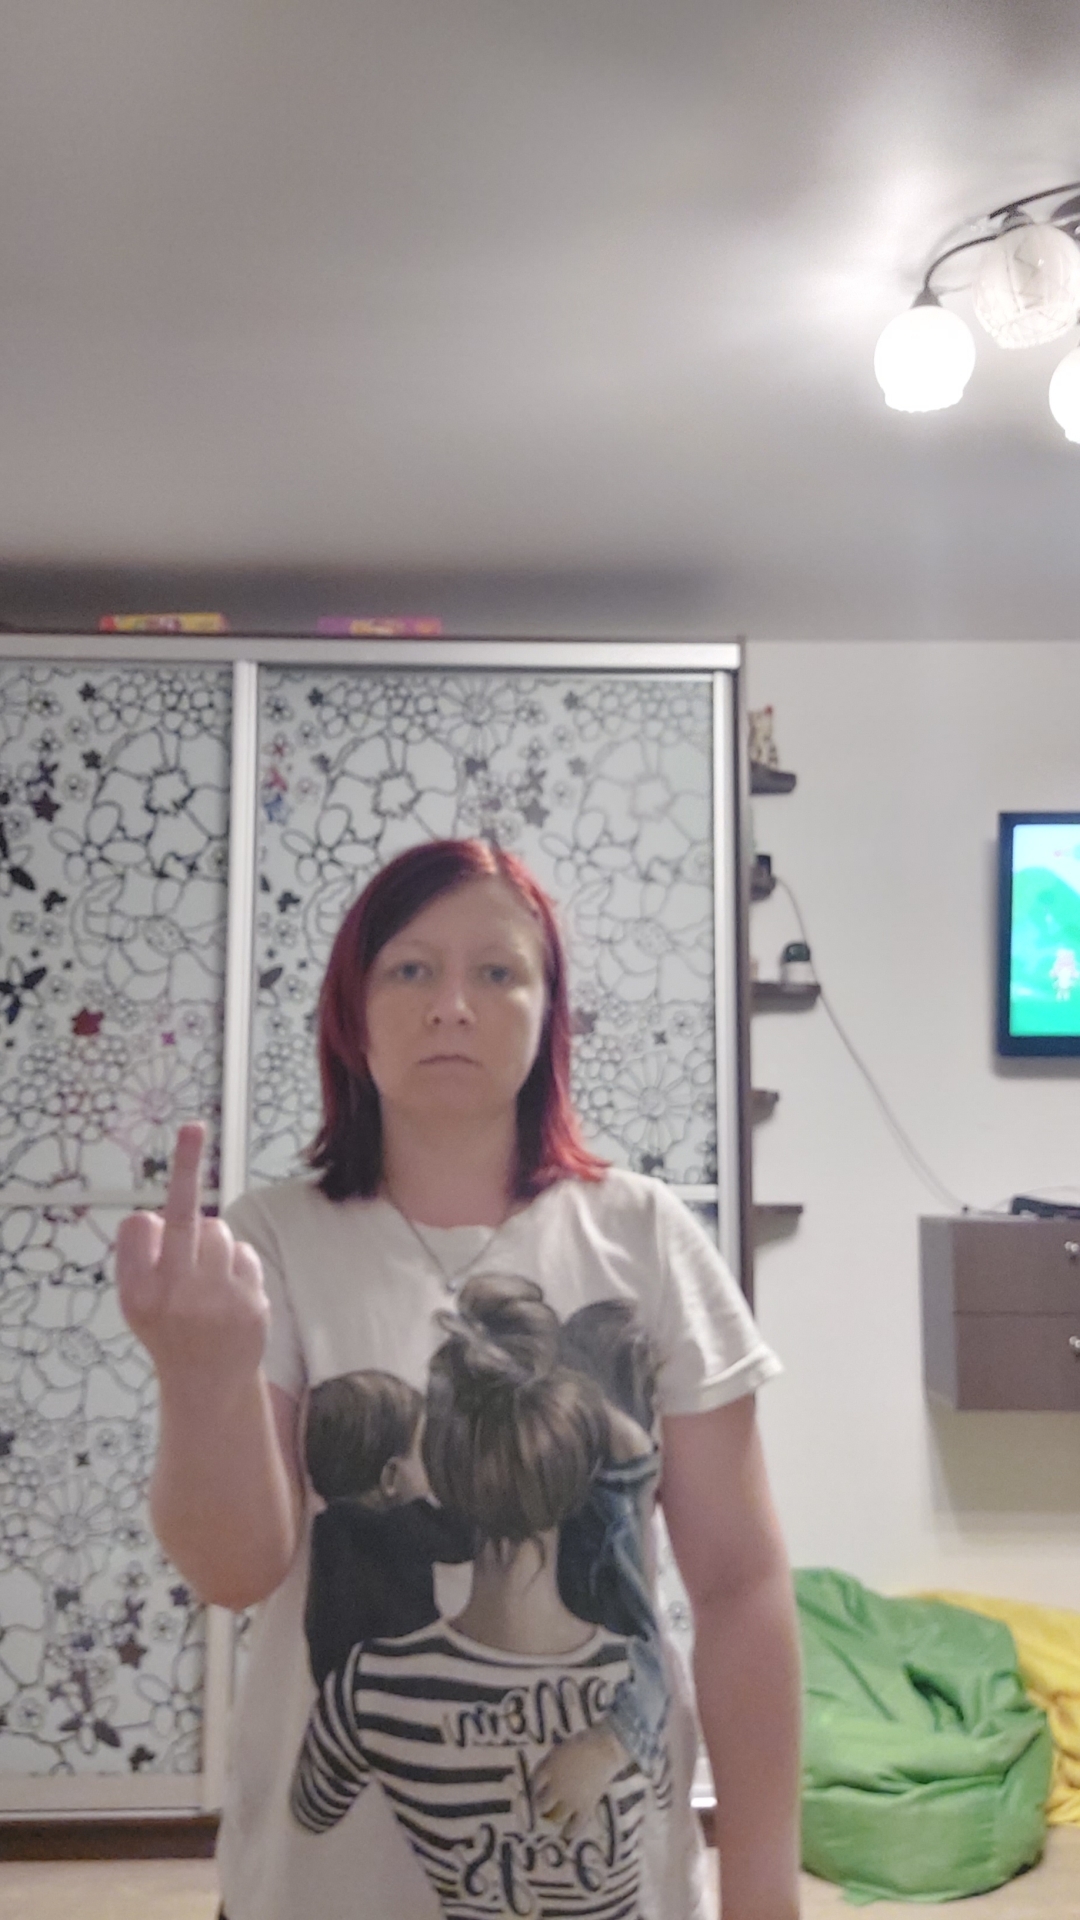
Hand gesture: middle_finger